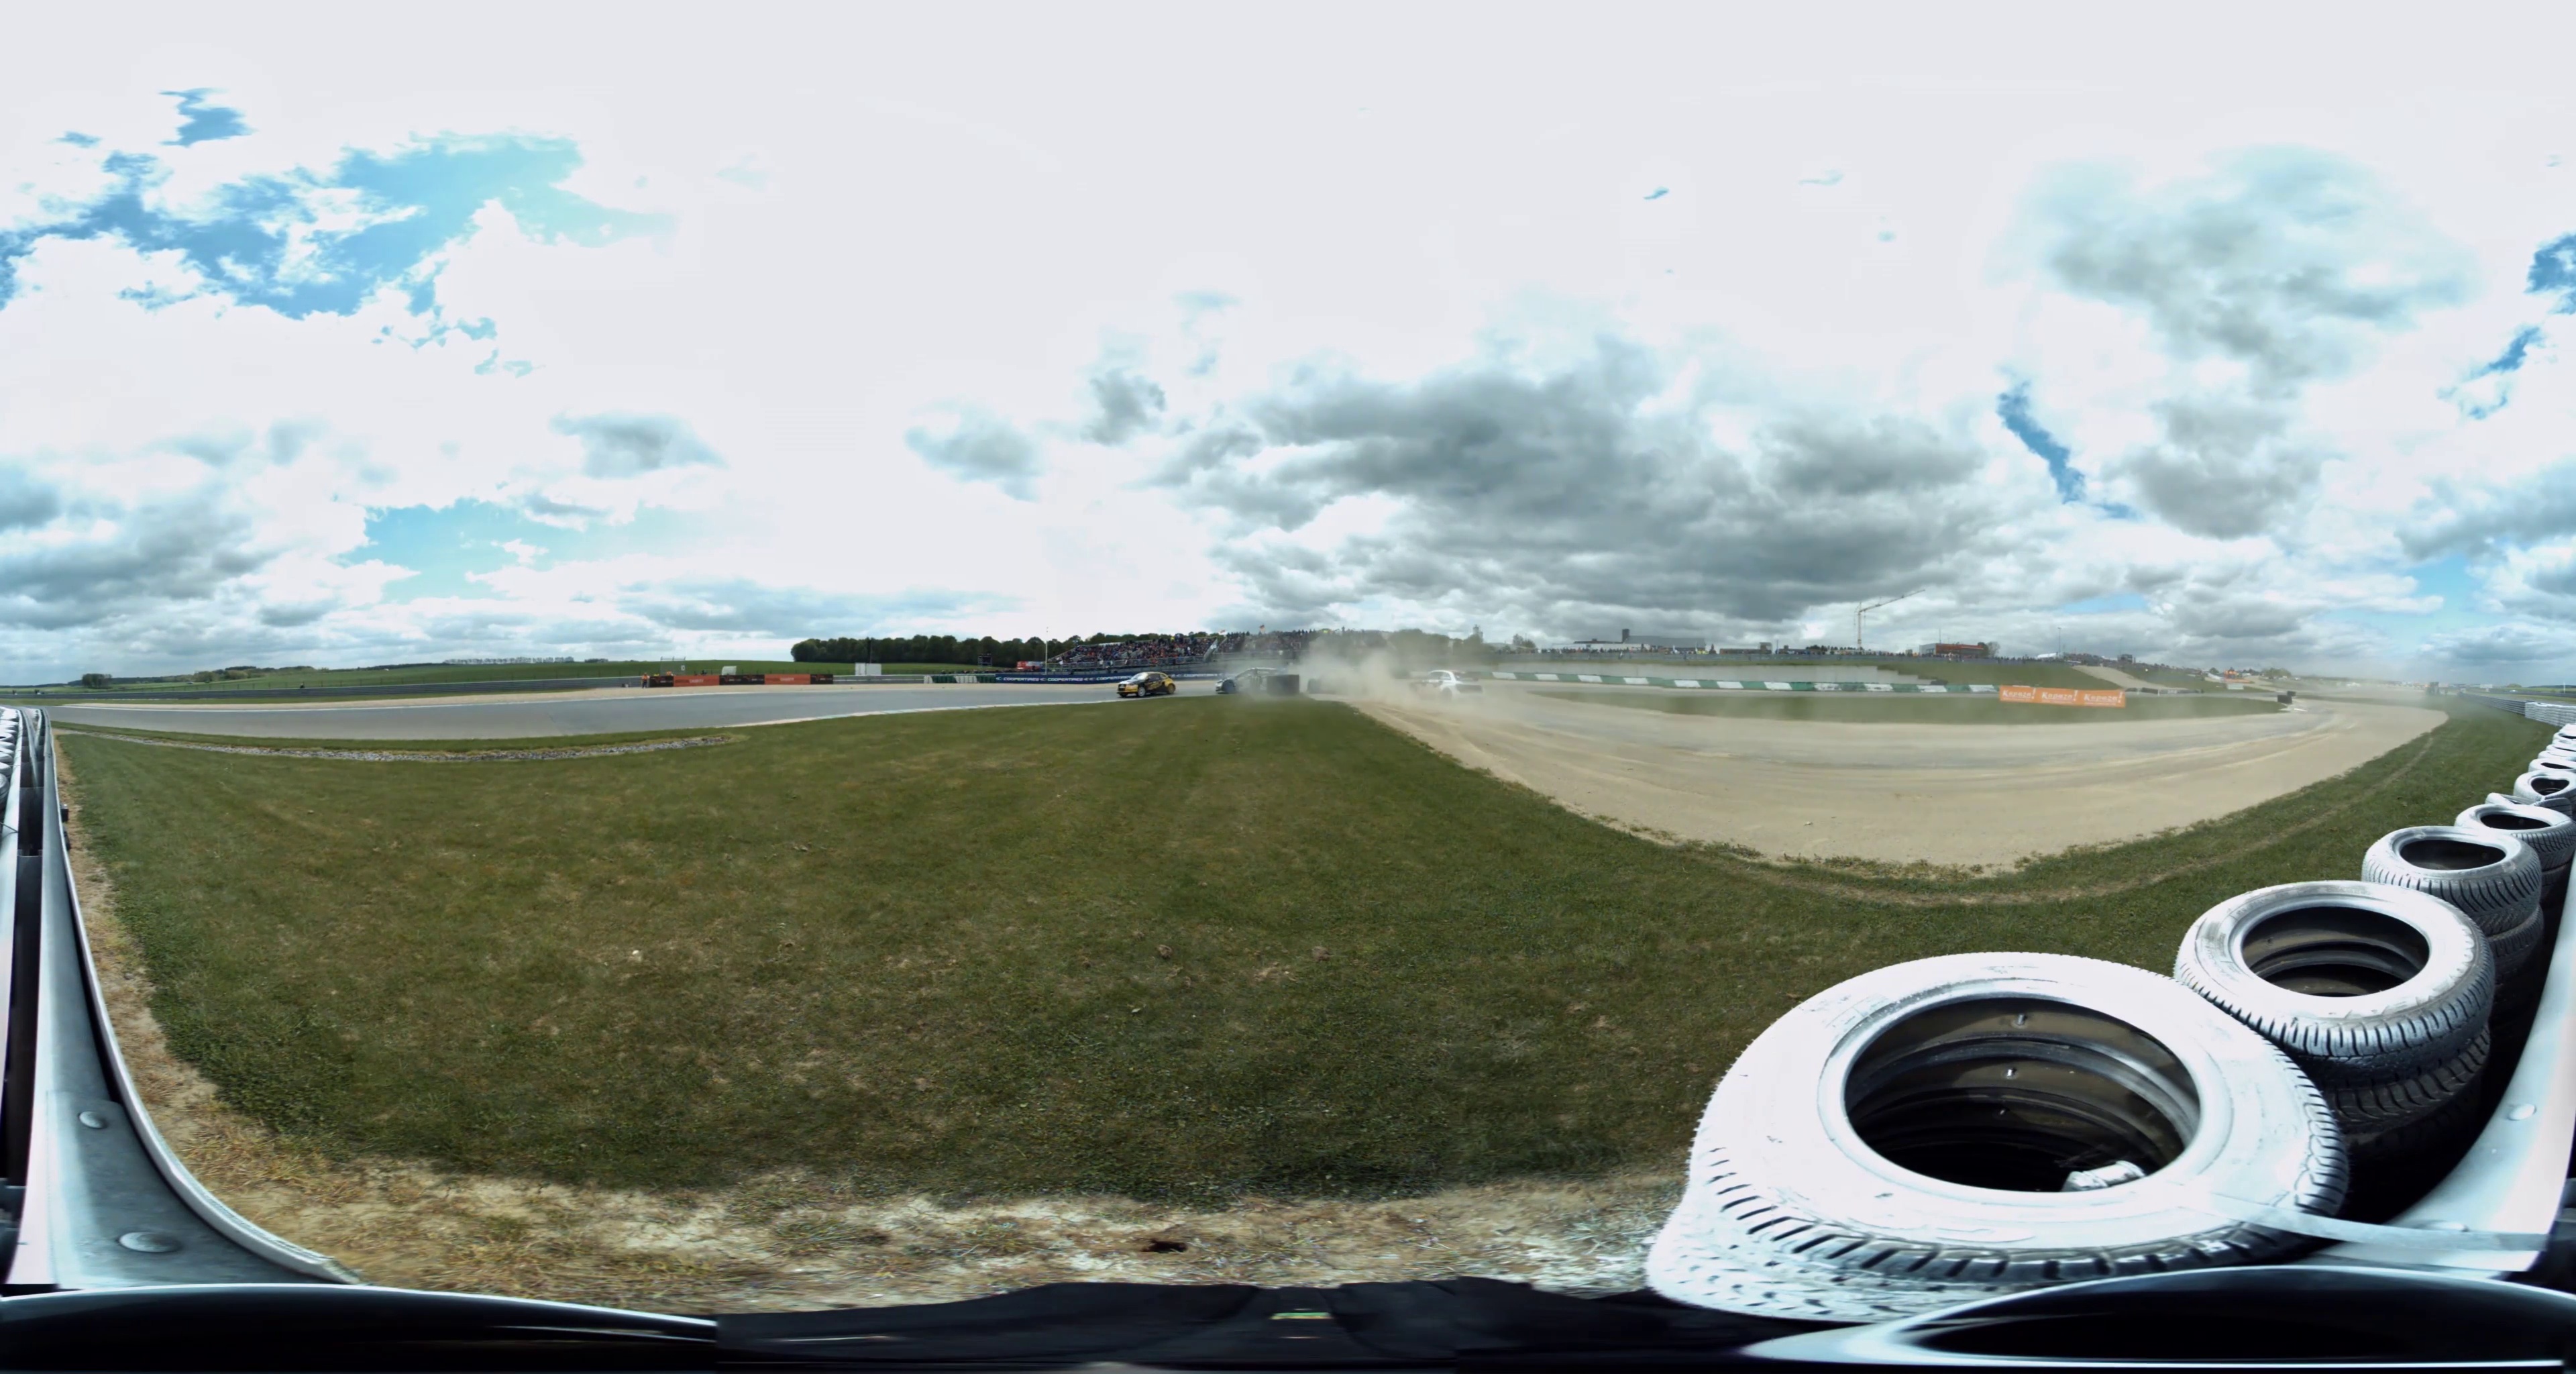
Referred object: The yellow race car at the front of the queue